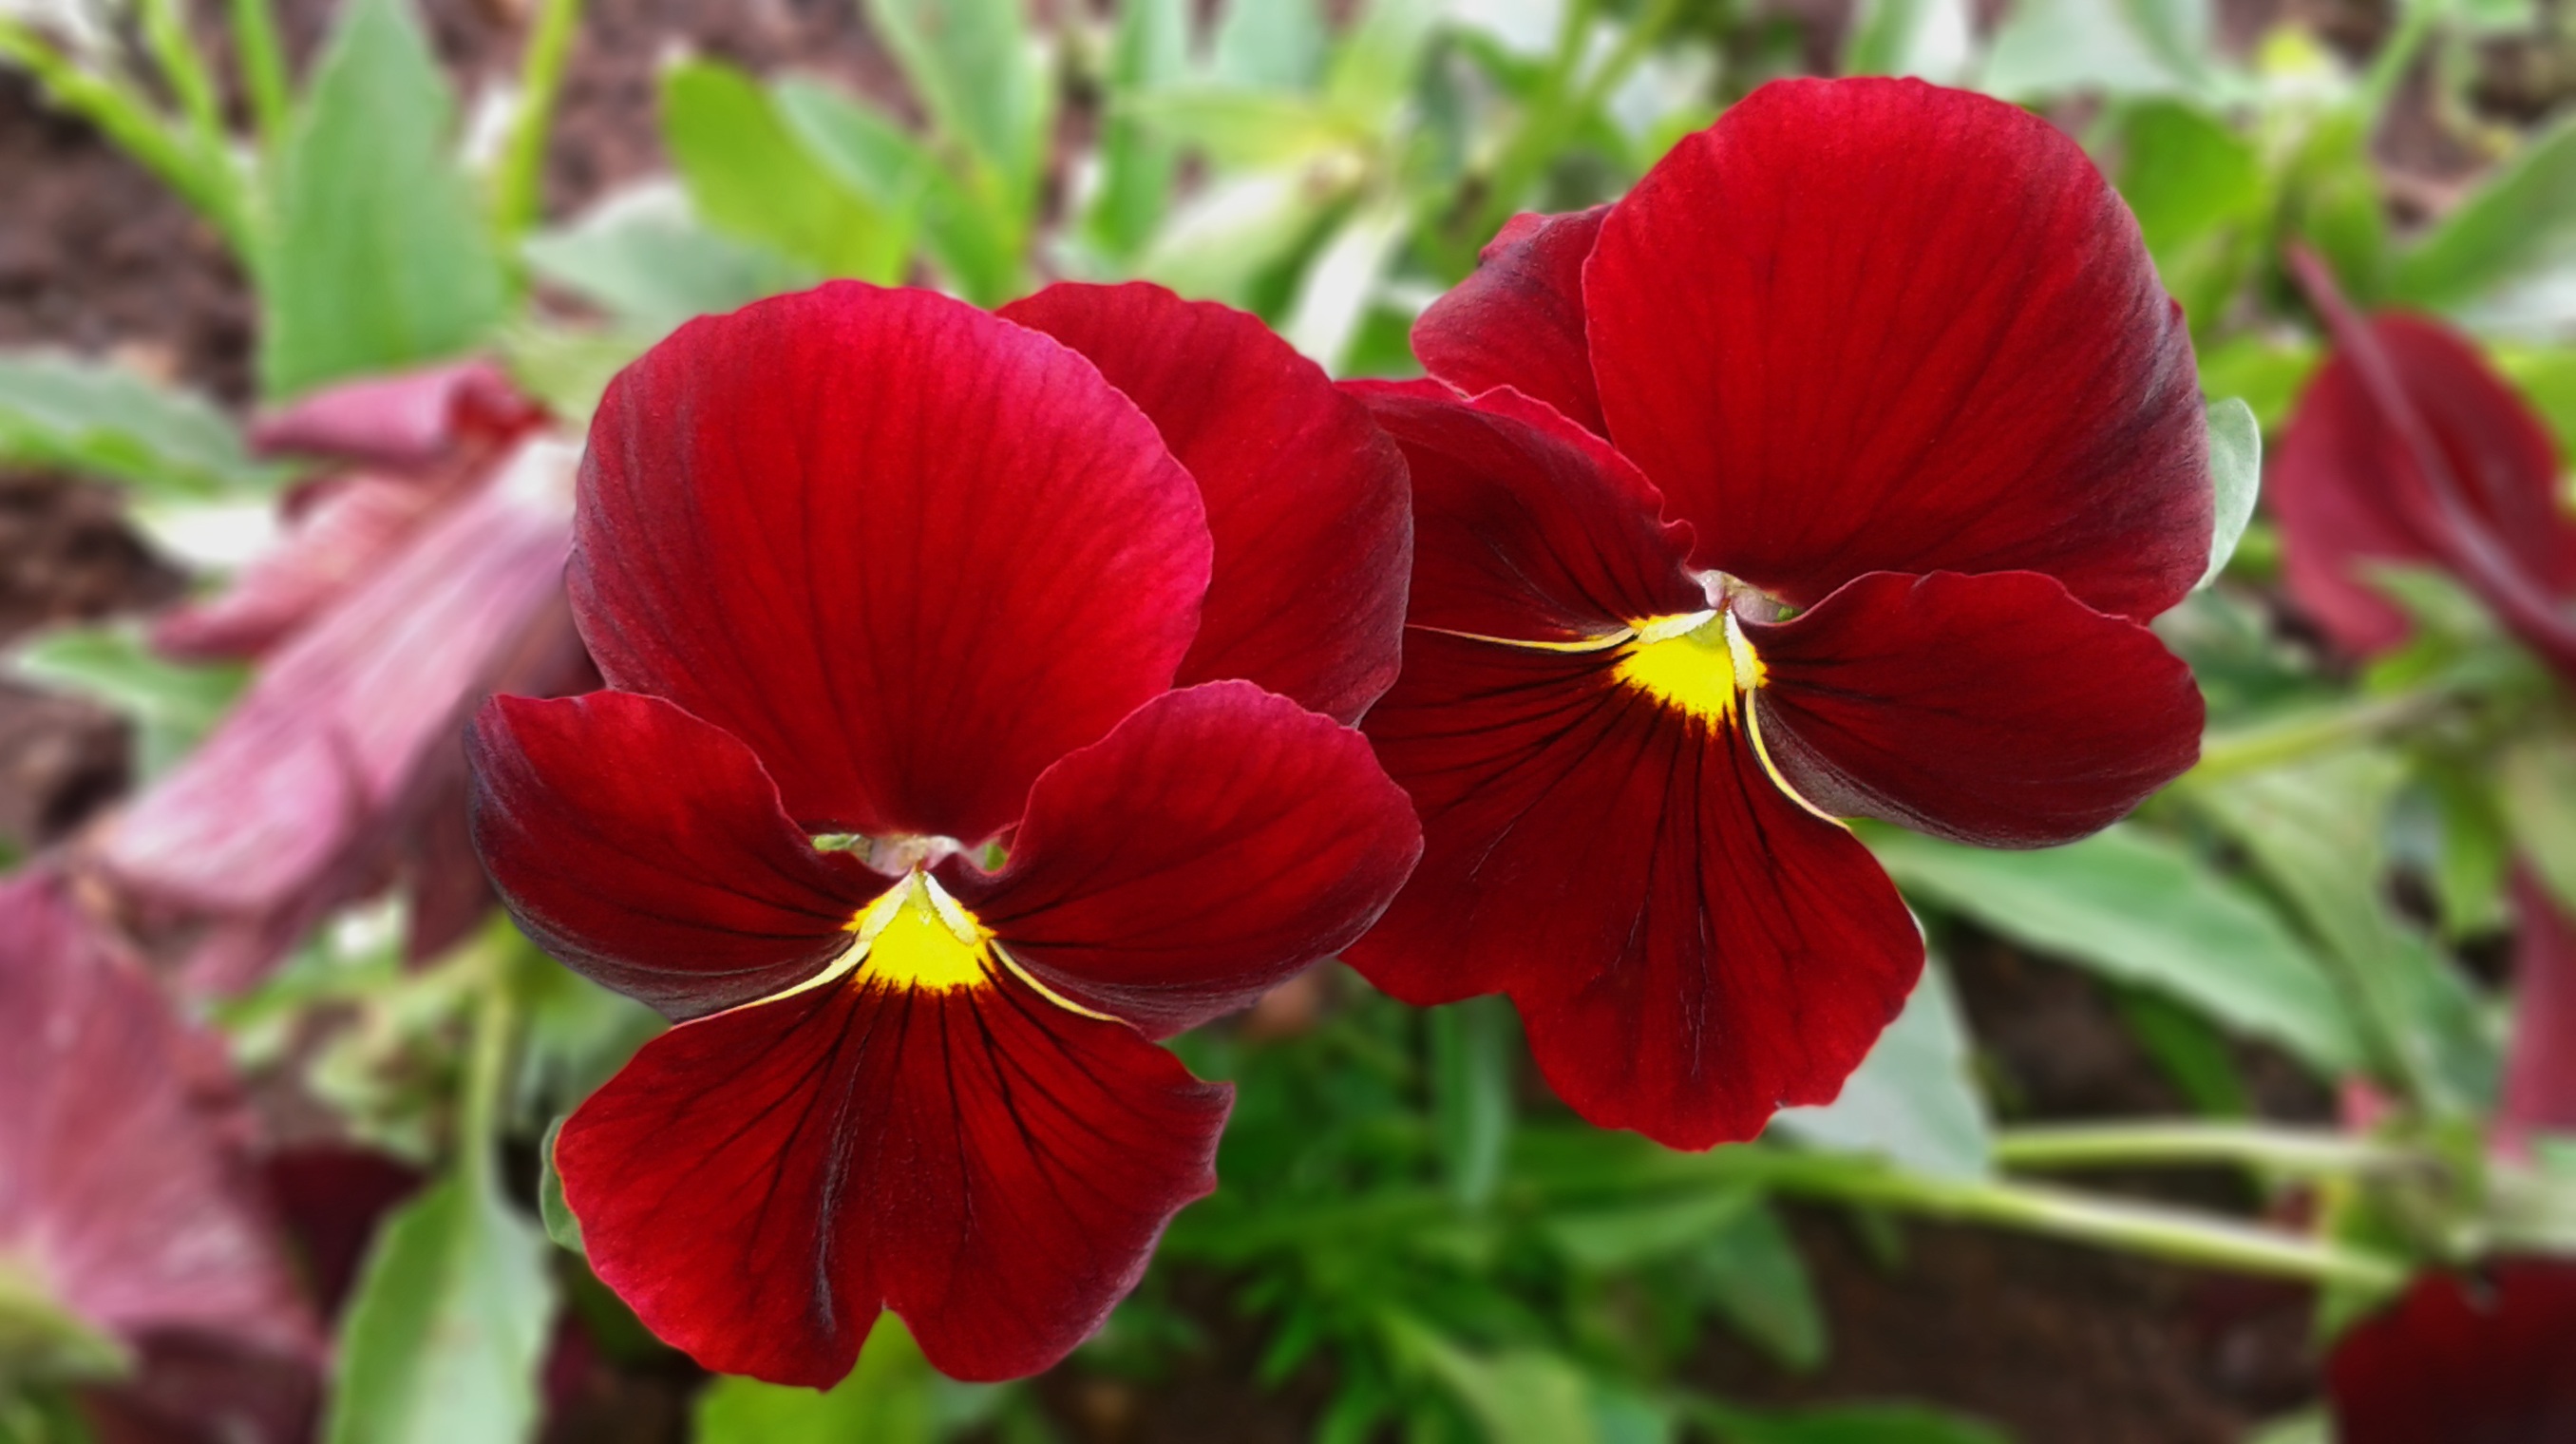
plant, flower, purple, petal, bloom, floral, red, botany, colorful, garden, flora, violet, macro photography, pansy, flowering plant, annual plant, land plant, violet family